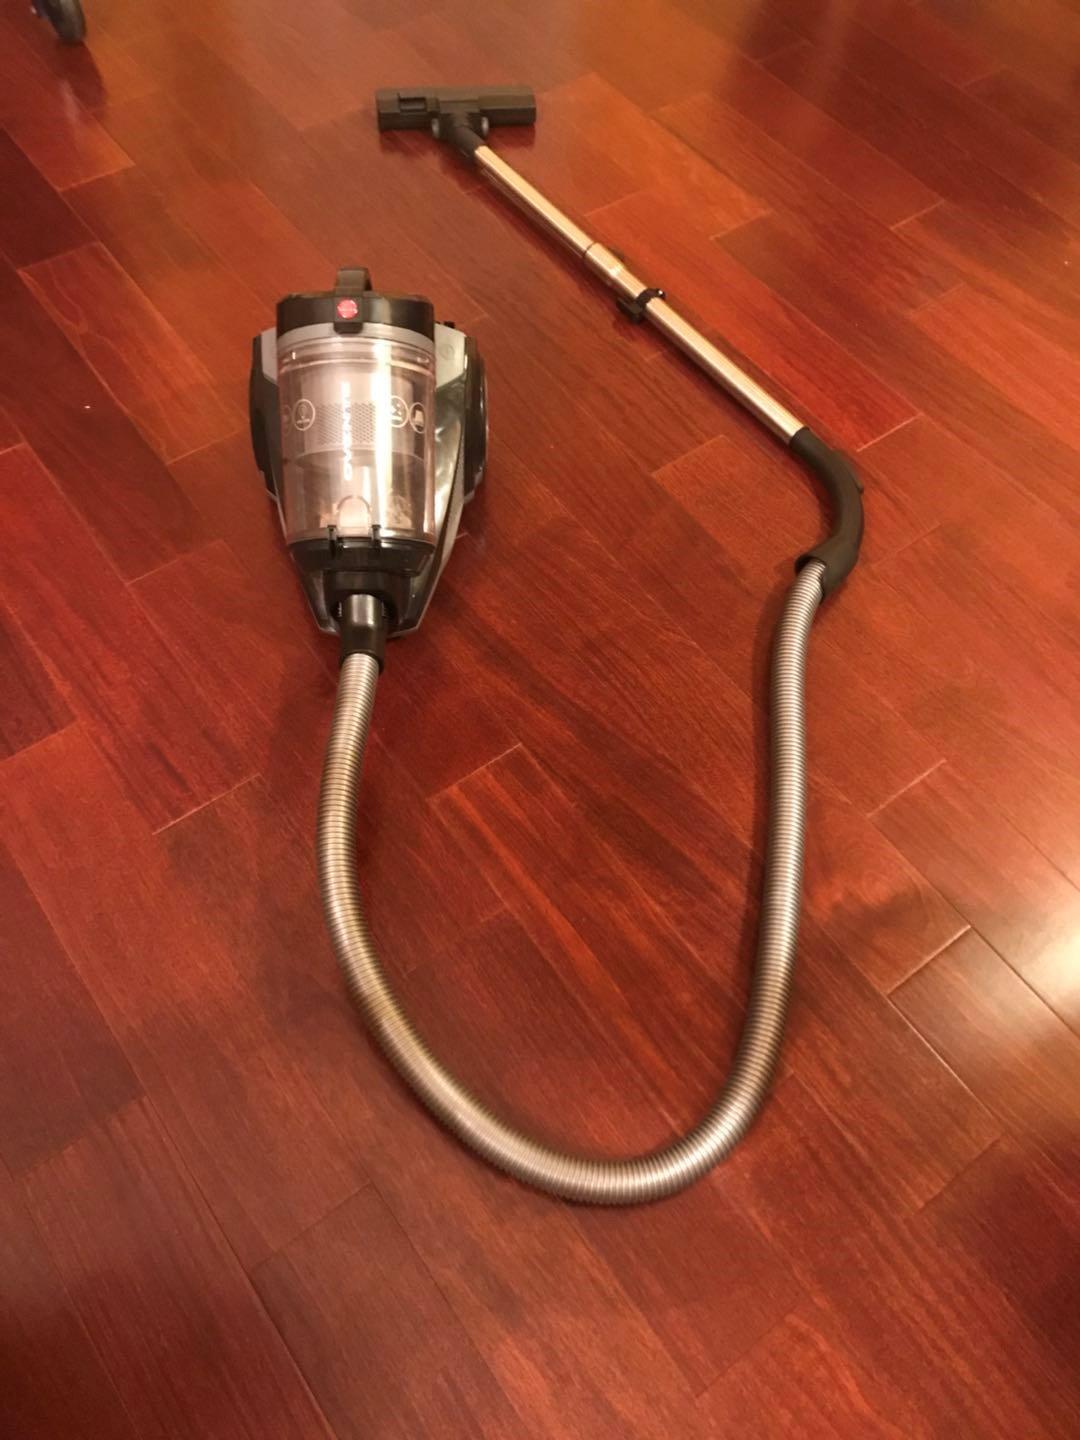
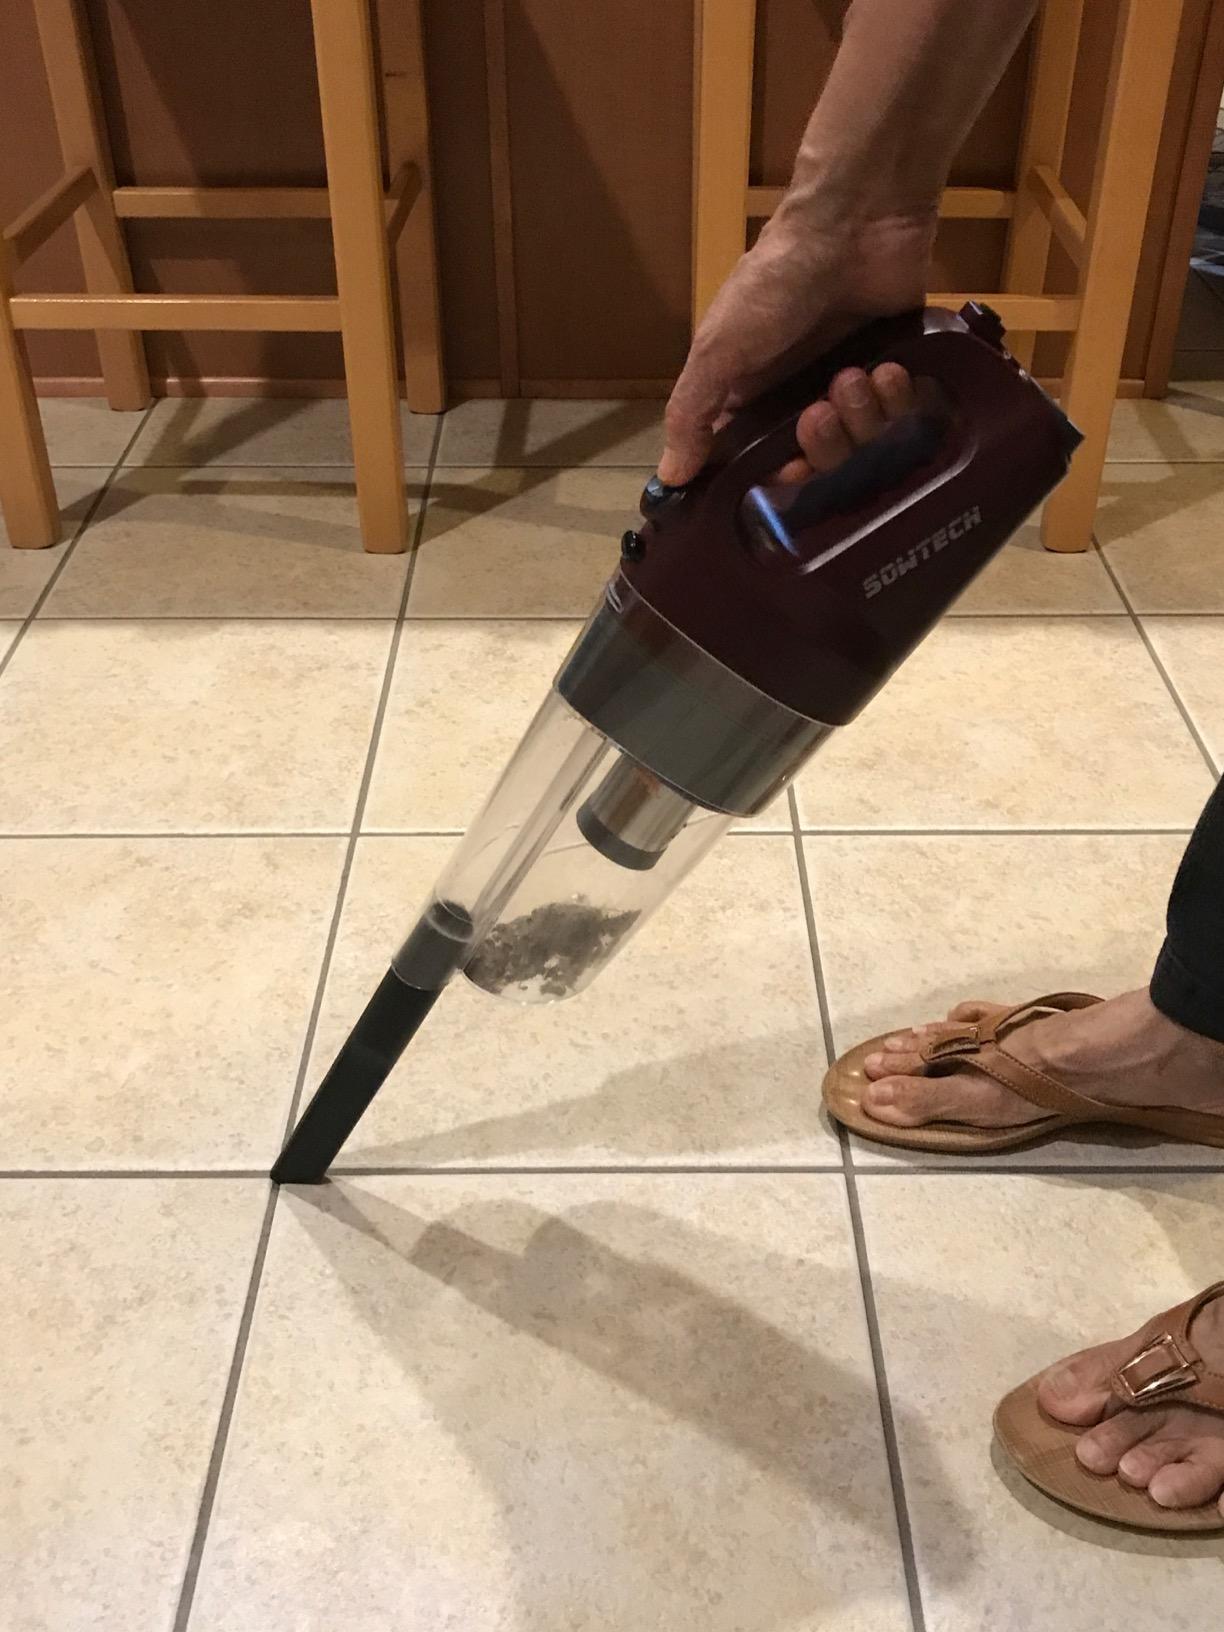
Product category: items_vacuum
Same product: no